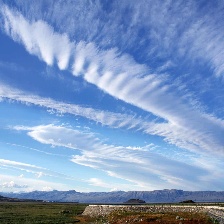
Cloud type: Cirrostratus